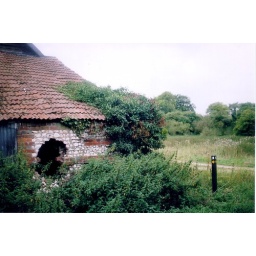
Ridgeway - building with hole in wall